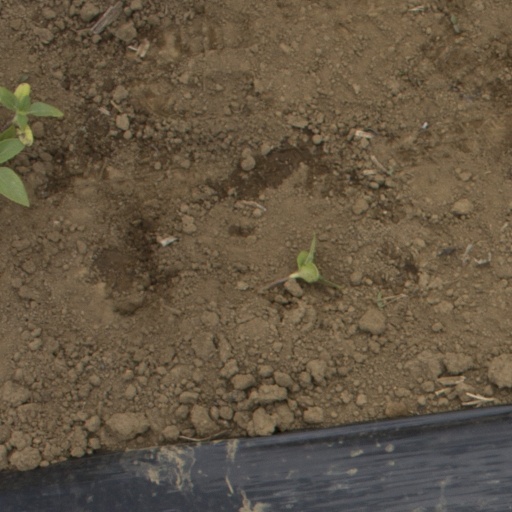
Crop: Jerusalem artichoke